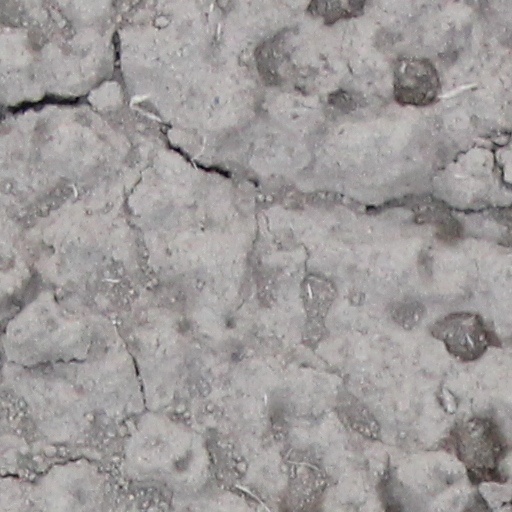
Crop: wheat